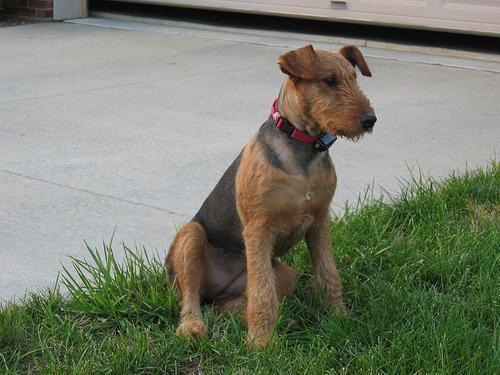
Airedale